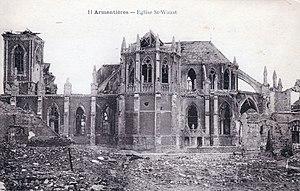
11 Armentières (France - dép. du Nord) — Ruines de l'église Saint Vaast, dénommée sur la carte ""église Saint Waast"", soit le nom du saint en langue picarde
L'église Saint-Vaast est une église catholique située à Armentières, en France.